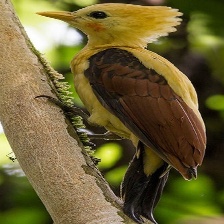
Species: CREAM COLORED WOODPECKER
Scientific name: CELEUS FLAVUS